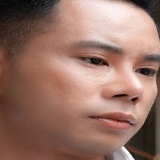
ca sĩ Lê Bảo Bình